Juniors Kingsford light rail station

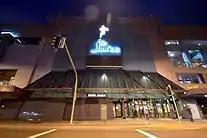

The Juniors aka Souths Juniors on Anzac Parade in Kingsford, New South Wales has been the club's leagues club since the old Souths Leagues closed in 2013.